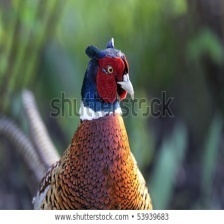
Species: RING-NECKED PHEASANT
Scientific name: PHASIANUS COLCHICUS